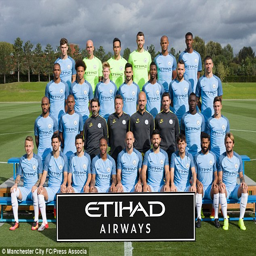
person does not feature in the team photograph , released on tuesday